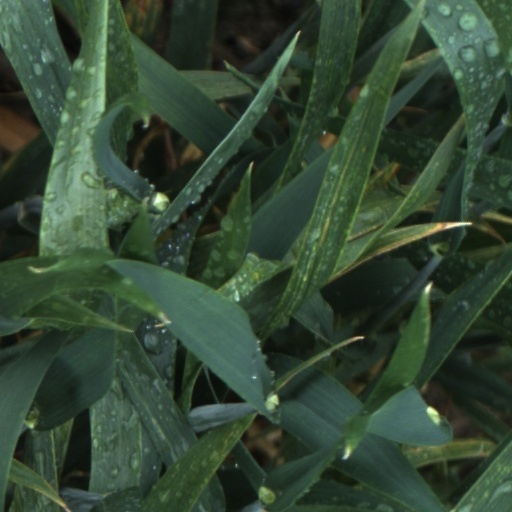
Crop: wheat